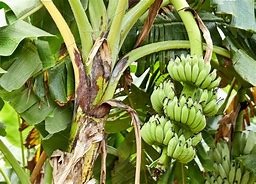
Label: banana